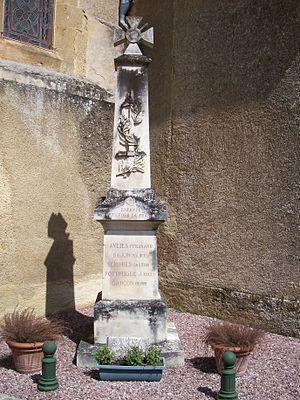
Monument aux morts de Monclar-sur-Losse (Gers, France)
La croix de guerre 1914-1918, plus ou moins épurée, est un des symboles les plus fréquents décorant le sommet des monuments aux morts de France.
Monclar-sur-Losse est une commune française située dans le département du Gers en région Occitanie.